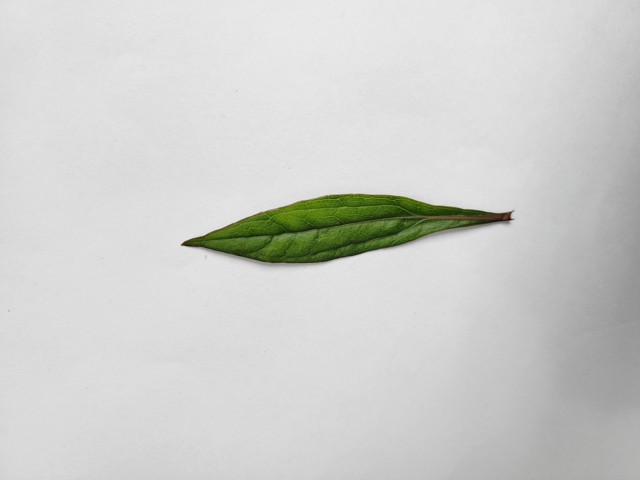
Plant: ayapan